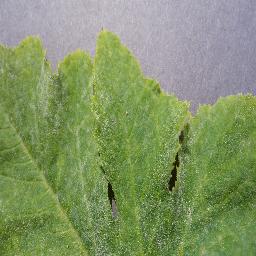
Label: Squash___Powdery_mildew